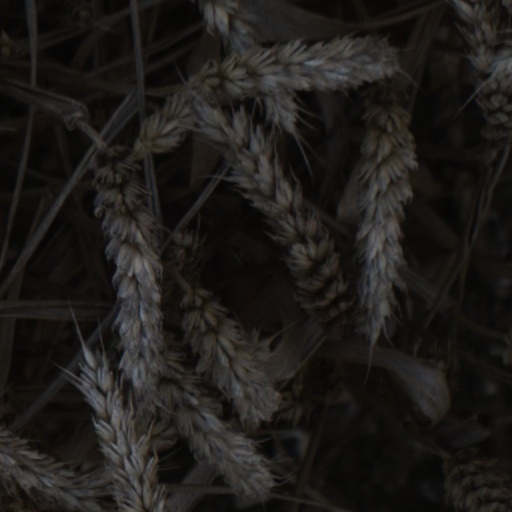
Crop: wheat